Central Flying School RAAF

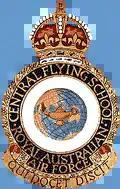
Central Flying School's crest

Central Flying School (CFS) is a Royal Australian Air Force (RAAF) training unit, located at RAAF Base East Sale, Victoria. It operates the Pilatus PC-21 turboprop trainer. The school is responsible for training flight instructors, setting flying standards, and auditing flying practices. It is also home to the "Roulettes" aerobatic team. CFS was the first military aviation unit to be formed in Australia, in 1913, when its role was to provide basic flying training. Its current form dates from World War II, when it was re-established to train flying instructors for the Empire Air Training Scheme (EATS).